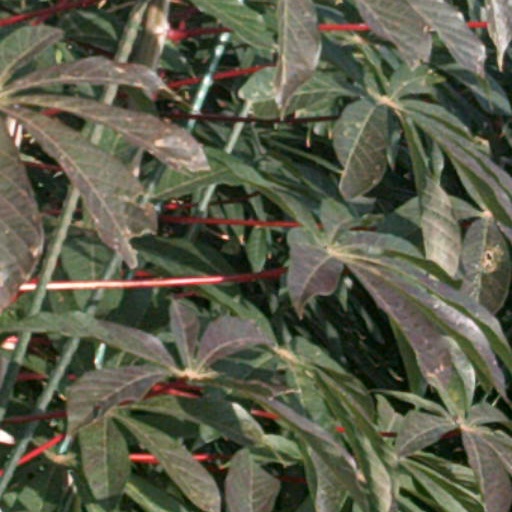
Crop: cassava